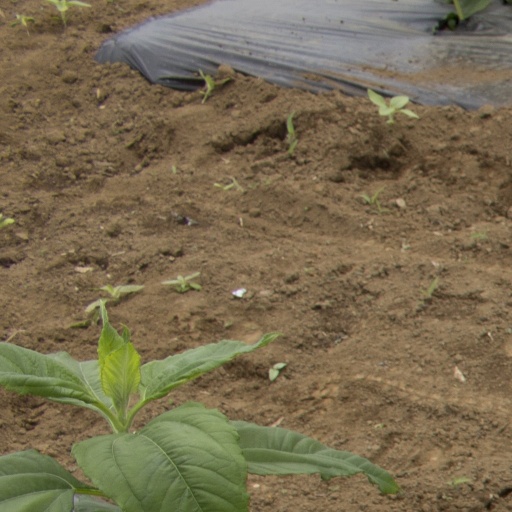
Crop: Jerusalem artichoke